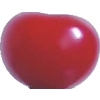
Label: cherry_sour